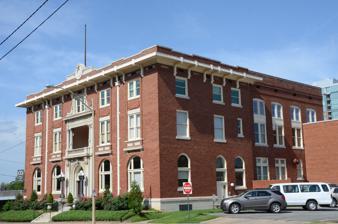
Building: BPOE Elks Club (Little Rock, Arkansas)
Country: United States of America
Year built: 1908
United States historic place BPOE Elks Club U.S. National Register of Historic Places Location in Arkansas Show map of Arkansas Location in United States Show map of the United States Location 4th and Scott Sts., Little Rock, Arkansas Coordinates 34°44′44″N 92°16′9″W / 34.74556°N 92.26917°W / 34.74556; -92.26917 Area less than one acre Built 1908 ( 1908 ) Architect Theo Saunders Architectural style Late 19th And 20th Century Revivals, 2nd Renaissance Revival MPS Thompson, Charles L., Design Collection TR NRHP reference No. 82000880 Added to NRHP December 22, 1982 The BPOE Elks Club is a historic social club meeting house at 4th and Scott Streets in Little Rock, Arkansas .  It is a handsome three-story brick building, with Renaissance Revival features.  It was built in 1908 to a design by Theo Saunders .  Its flat roof has an extended cornice supported by slender brackets, and its main entrance is set in an elaborate round-arch opening with a recessed porch on the second level above.  Ground-floor windows are set in rounded arches, and are multi-section, while second-floor windows are rectangular, set above decorative aprons supported by brackets. The building was listed on the National Register of Historic Places in 1982. See also National Register of Historic Places listings in Little Rock, Arkansas References